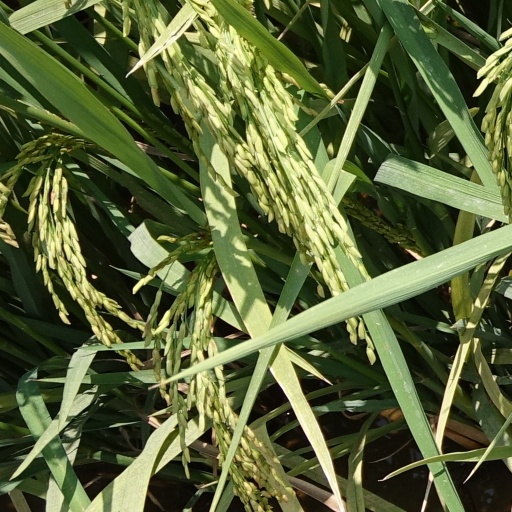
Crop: rice